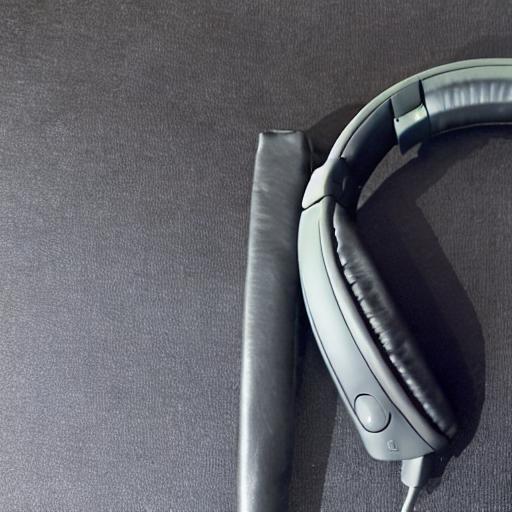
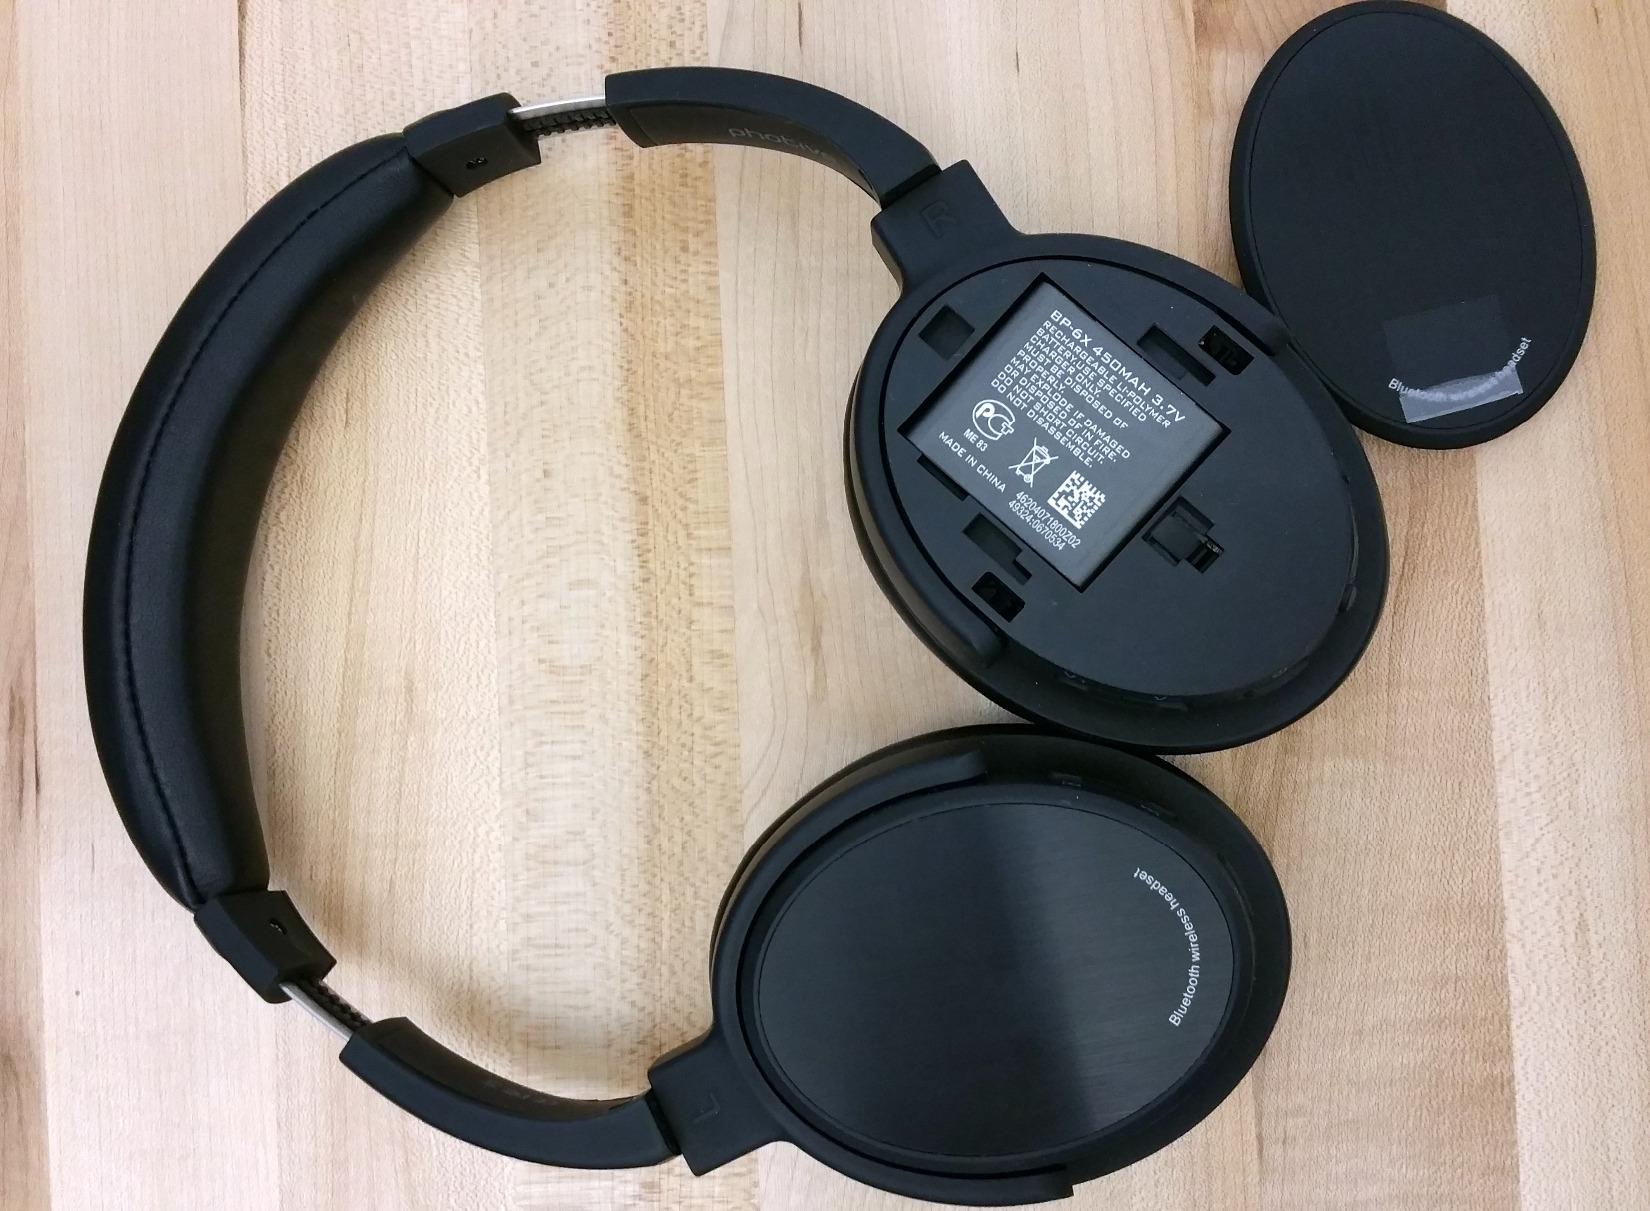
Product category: headphones
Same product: no